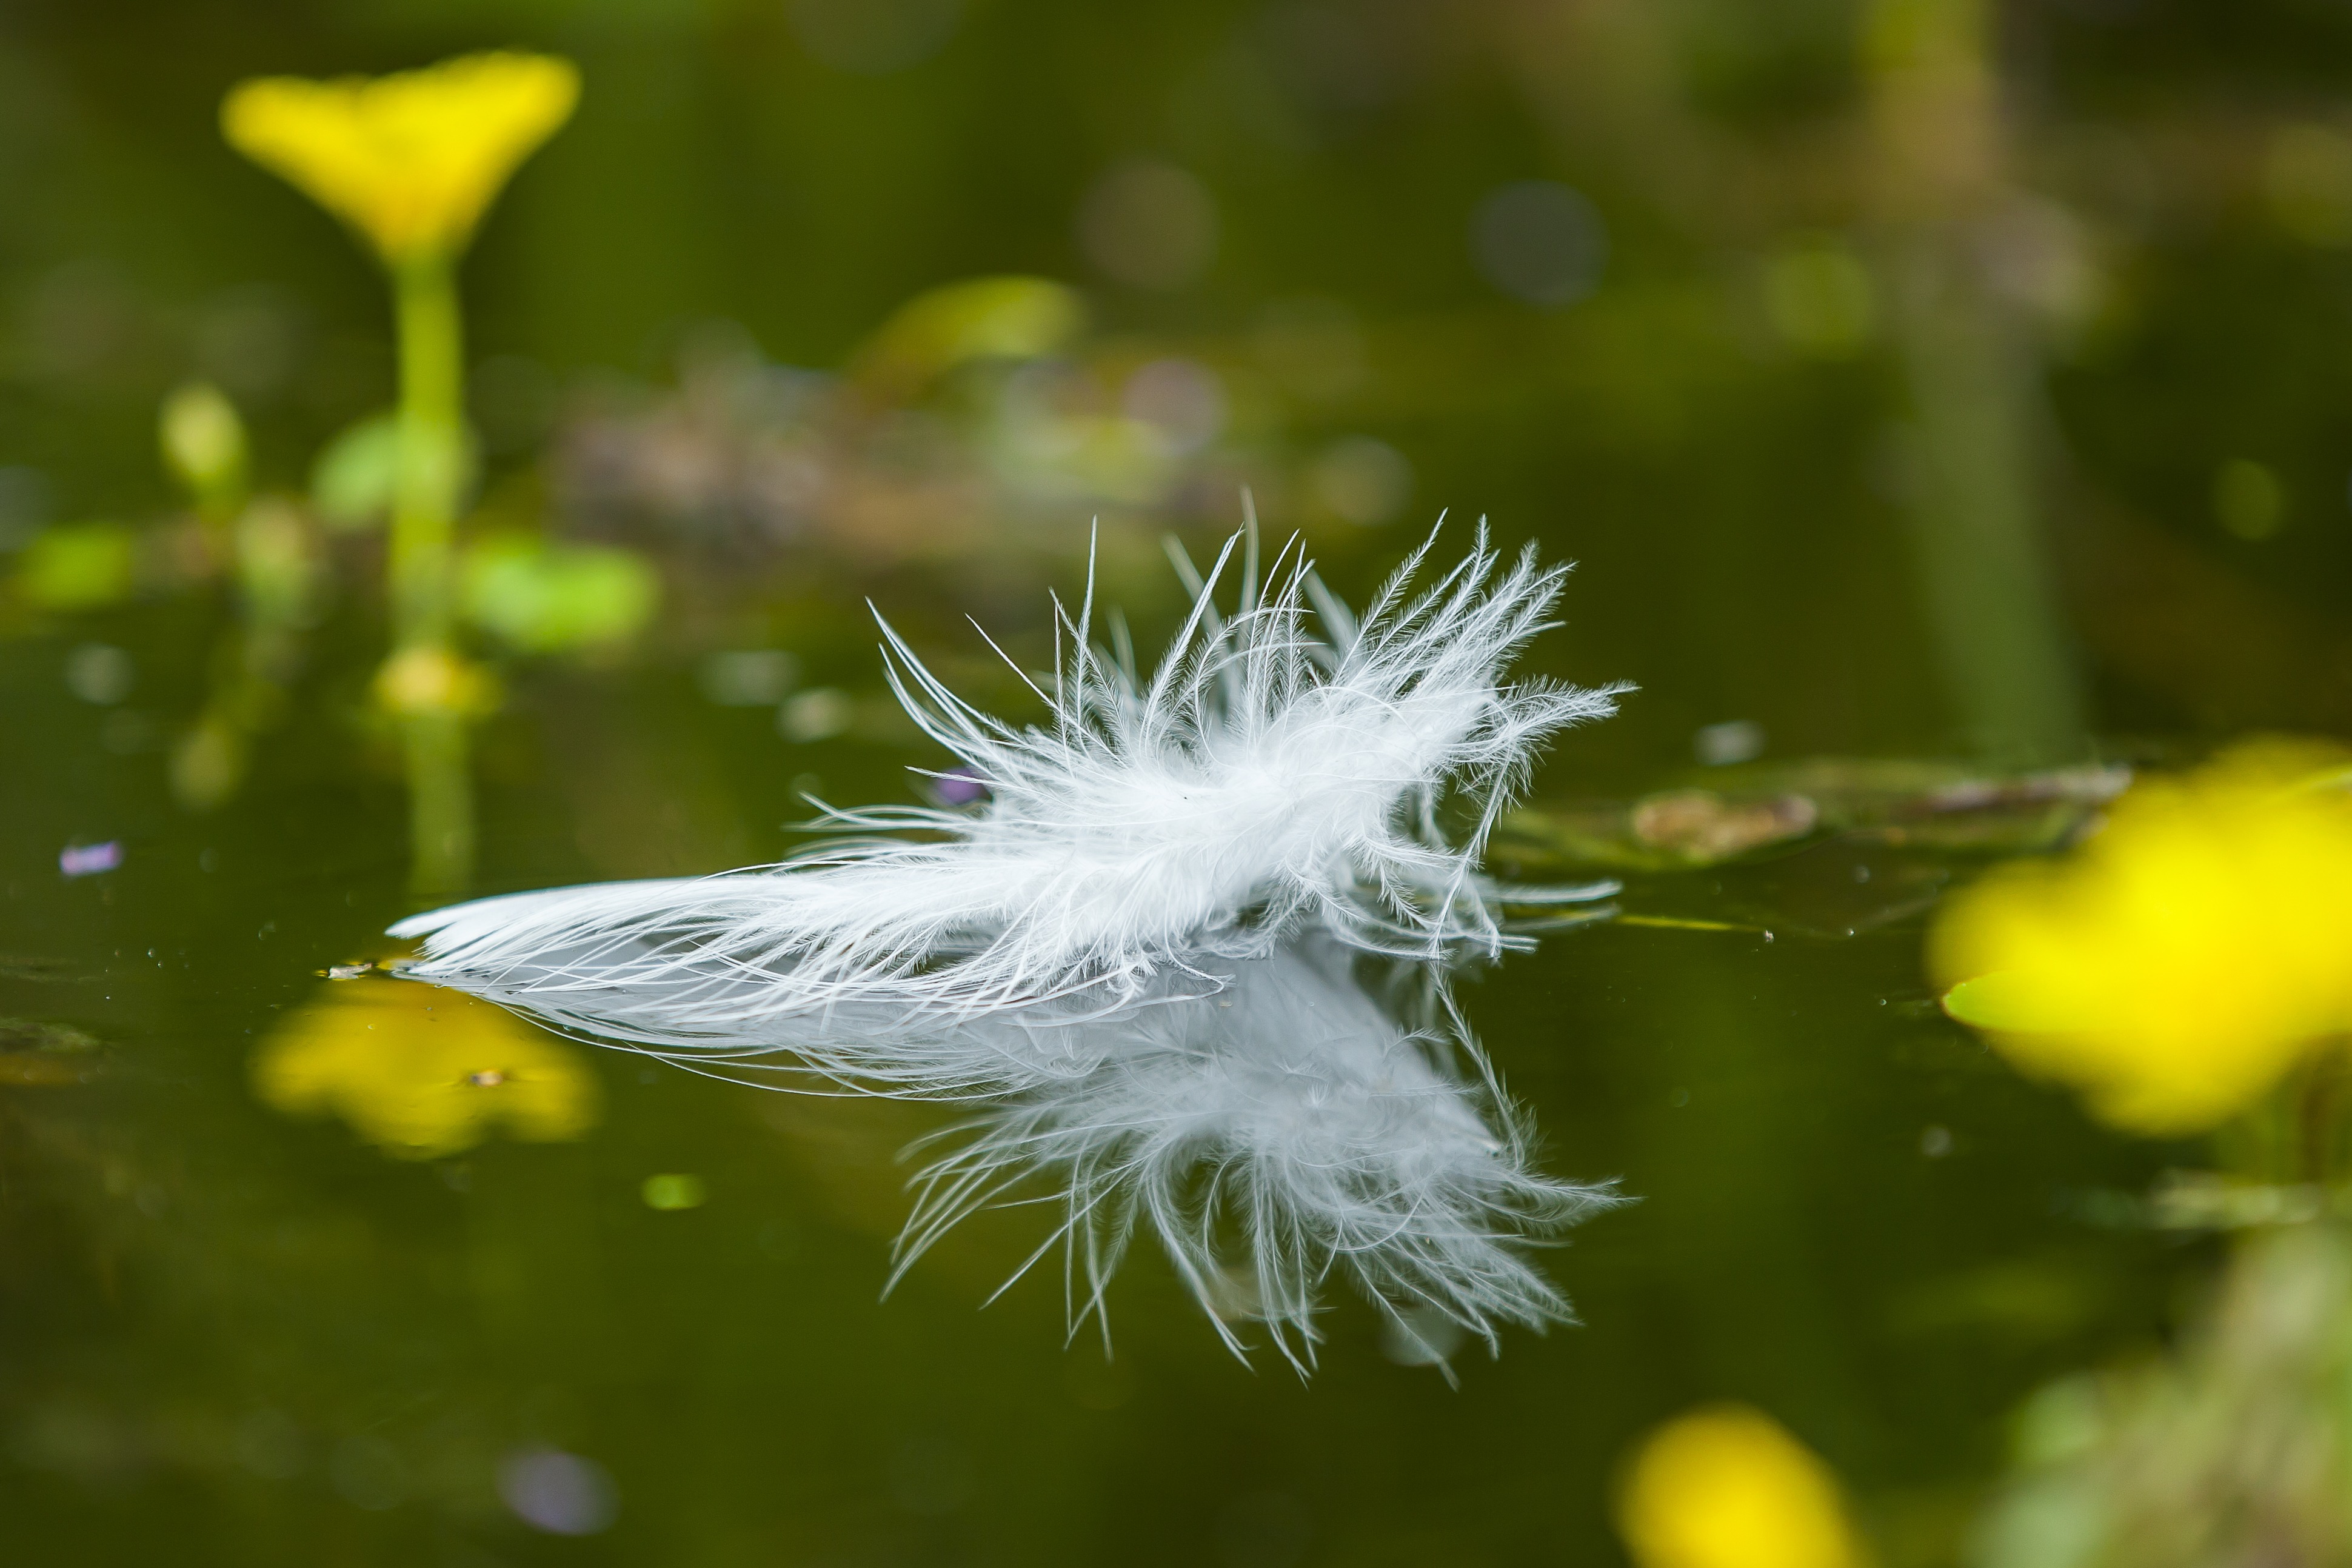
water, grass, plant, dandelion, flower, spring, flora, wildflower, close up, relaxation, soft, moisture, macro photography